Nintendo 3DS

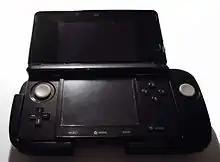
The Circle Pad Pro accessory for the original Nintendo 3DS

The Circle Pad Pro is an accessory/add-on which connects to a Nintendo 3DS system through infrared, adding support for a second Circle Pad, a substitute R button input (as the original one becomes difficult to reach), and an extra set of trigger buttons (Z / Z). The device was first released in Japan on December 10, 2011, coinciding with the release of "Monster Hunter 3G" in the region. It was subsequently released in Europe on January 27, 2012, in Australia on February 2, 2012, and in North America on February 7, 2012, coinciding with the release of "" in those regions.